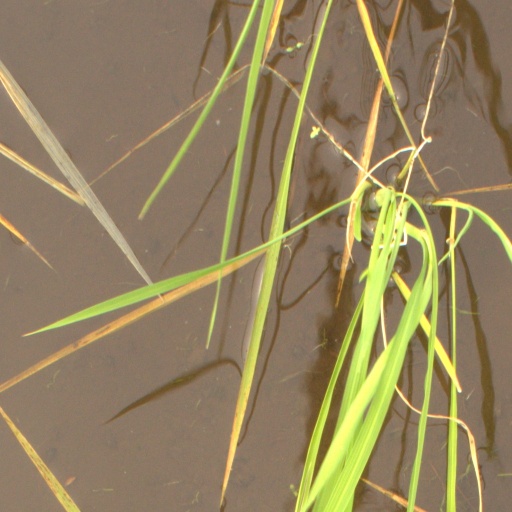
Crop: rice